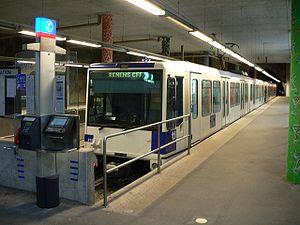
Station de métro du Flon, à Lausanne (ligne m1 du TSOL)